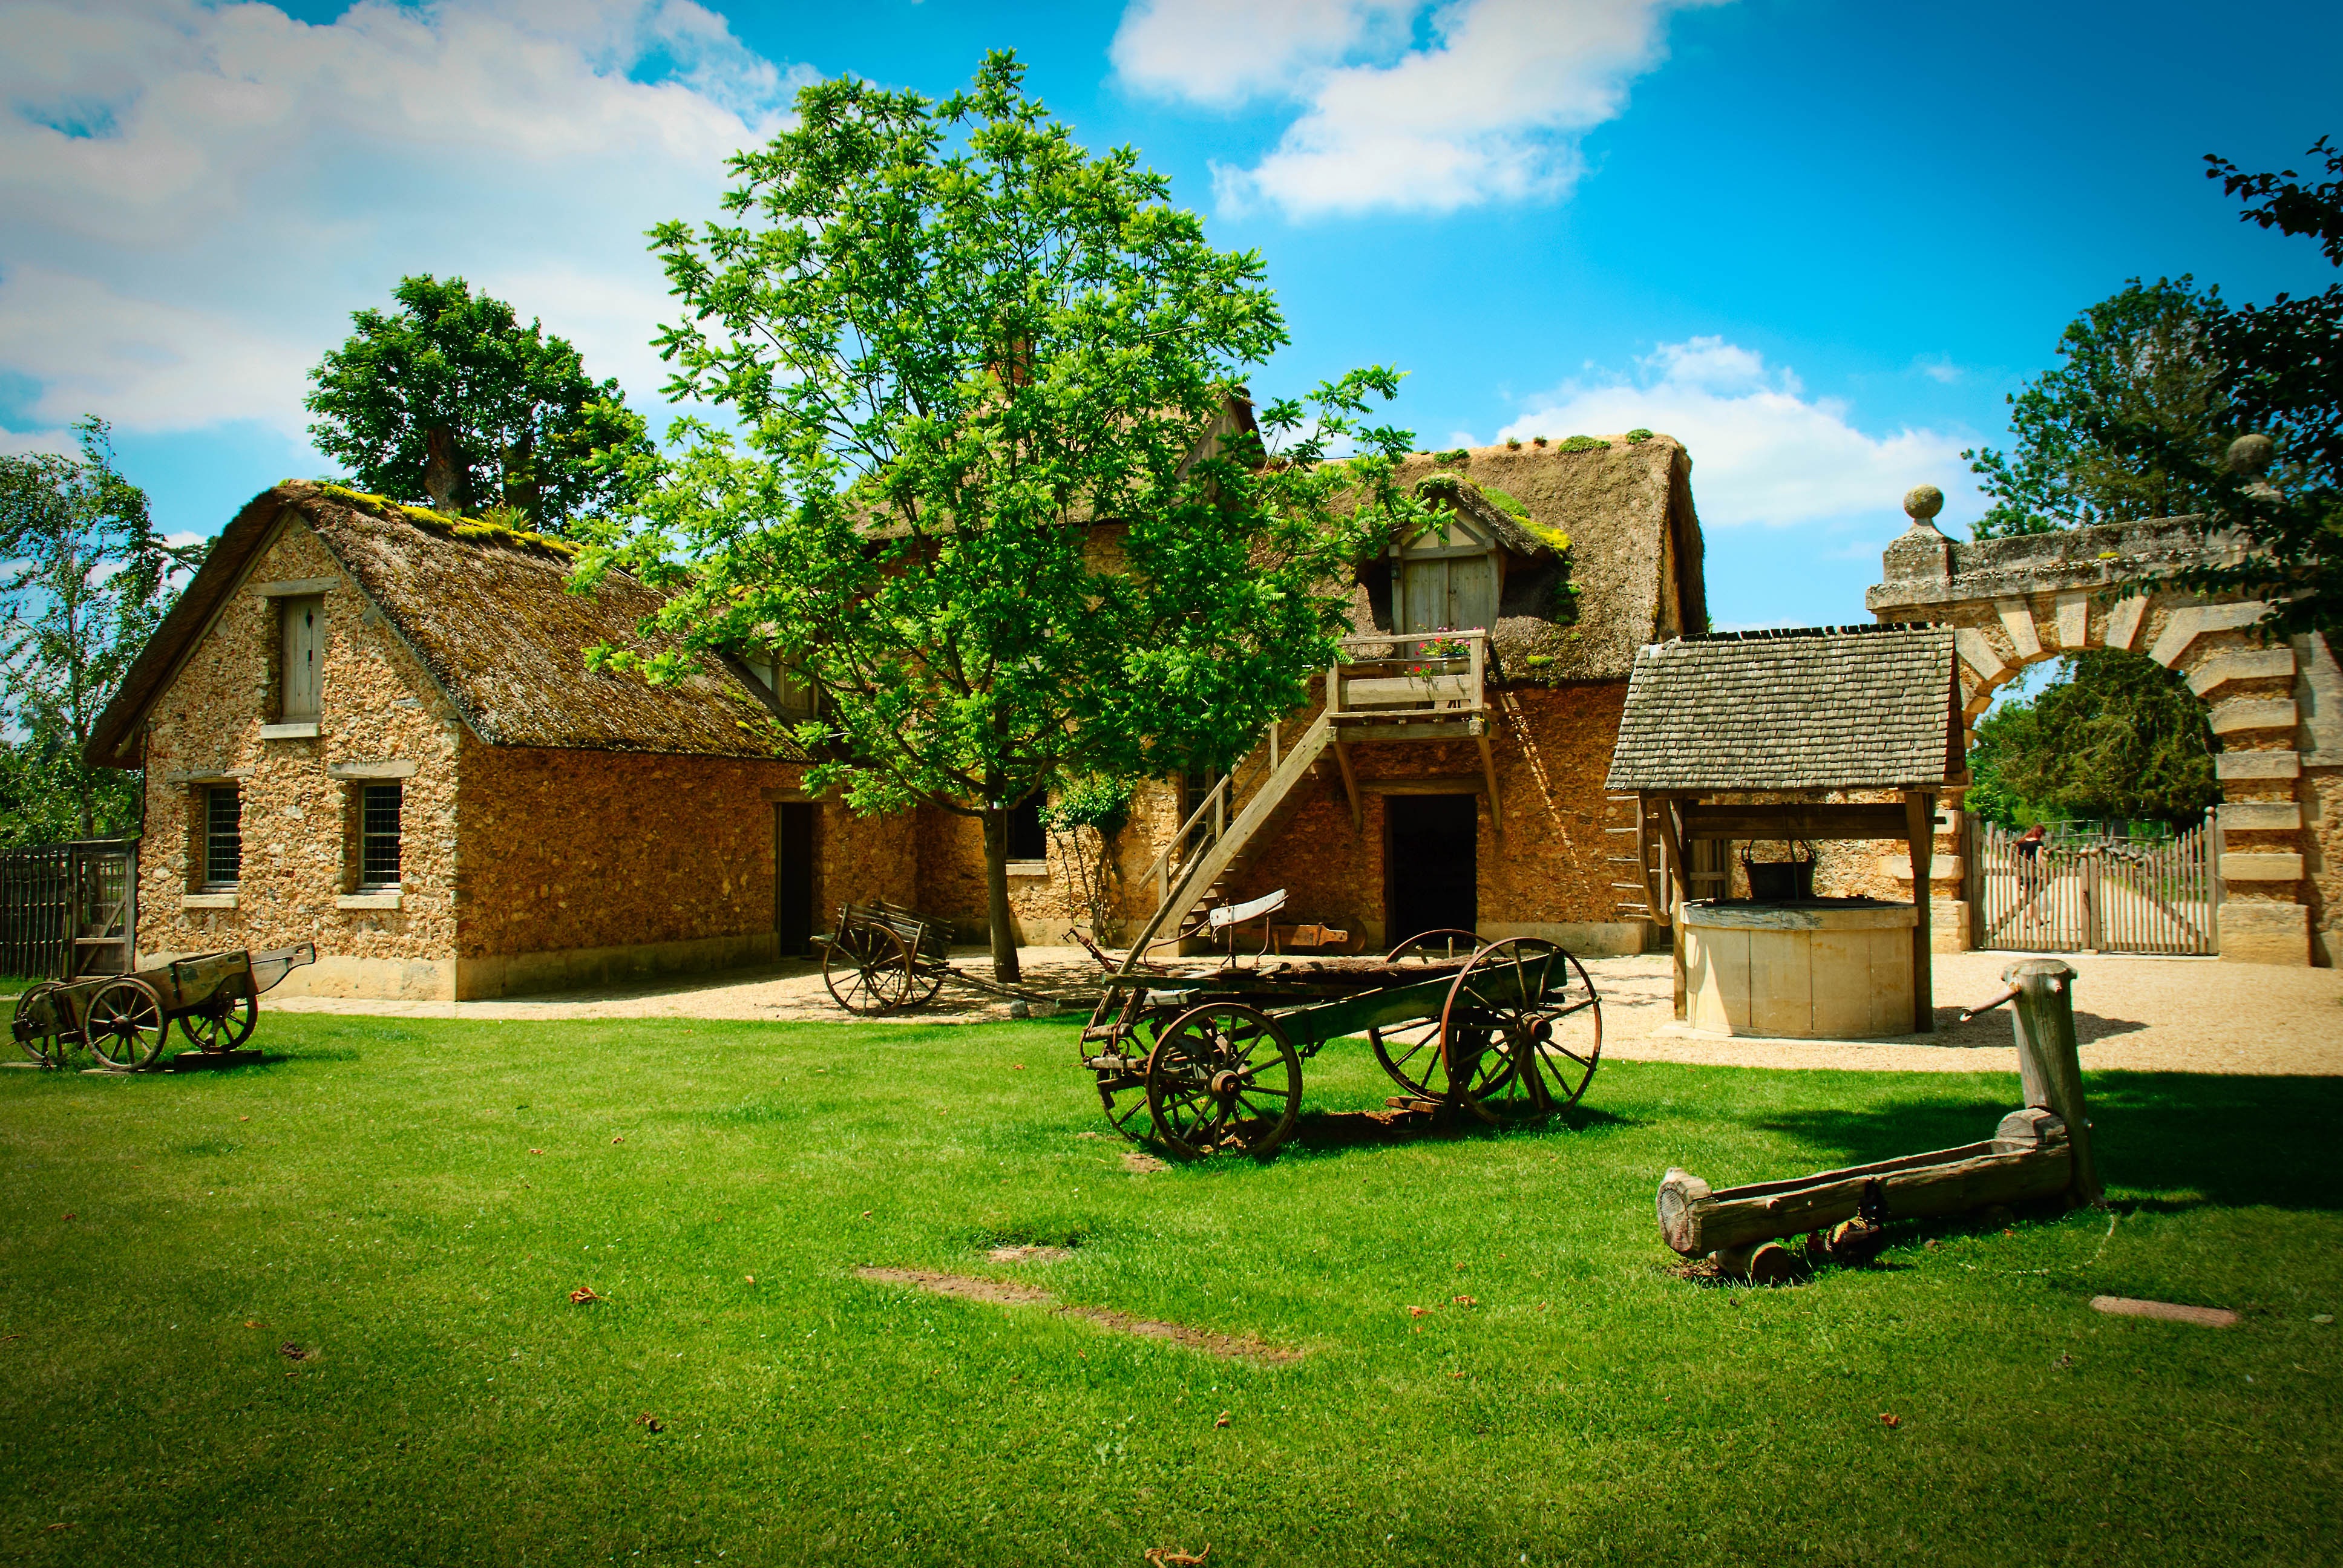
grass, farm, lawn, villa, mansion, house, building, home, village, museum, cottage, backyard, property, courtyard, farmhouse, estate, yard, hacienda, real estate, rural area, residential area, marie antoinette, hameau de la pure